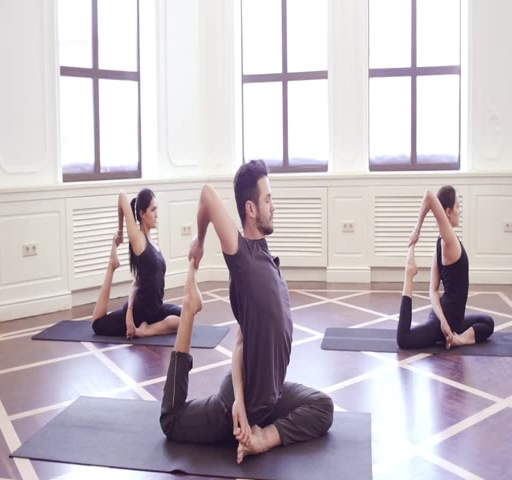
group of young people doing yoga in the class with windows .